Kujawiak

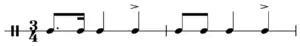
The "mazurka" rhythm, used in the kujawiak.

The dance begins with an introductory pattern of repeated pitches with a unique accelerating rhythm, showing the dancers the exact tempo of the following dance. The "kujawiak" is in triple meter. It has two mazur symmetrical four-measure phrases, with the second part of each measure often extended and accented. Performers often extend measures of the melody, creating its characteristic rubato tempo. These phrases further frequently end on the dominant. This creates a feeling of "unendingness" and suspense.